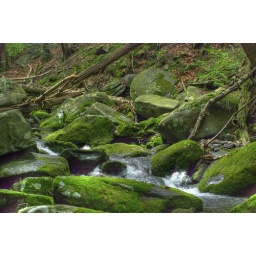
emerald green moss on rocks in stream 3 redo full bp